Electorate of Saxony

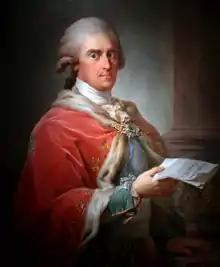
King Frederick Augustus I of Saxony, who as Frederick Augustus III was the last elector of Saxony.

After the death of the Polish king John III Sobieski in 1696, Augustus II the Strong converted to Catholicism and with Habsburg support, military pressure and bribes, won the free election for the kingship in 1697, becoming King Augustus II of Poland and Grand Duke of Lithuania. The political calculation behind a dynastically based personal union with the elective kingdom of Poland-Lithuania was rooted in the aspirations for independence among German territorial princes. Saxony's rulers, like the other powerful imperial princes of the time, wanted to escape the central grip of the Holy Roman emperor and enhance their own dynastic rank in the European state system.